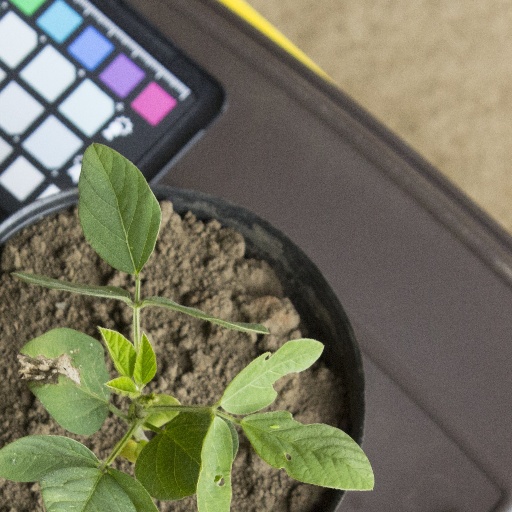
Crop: soybean